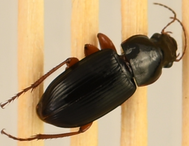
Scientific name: Harpalus compar
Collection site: Blandy Experimental Farm NEON (BLAN), plot BLAN_002